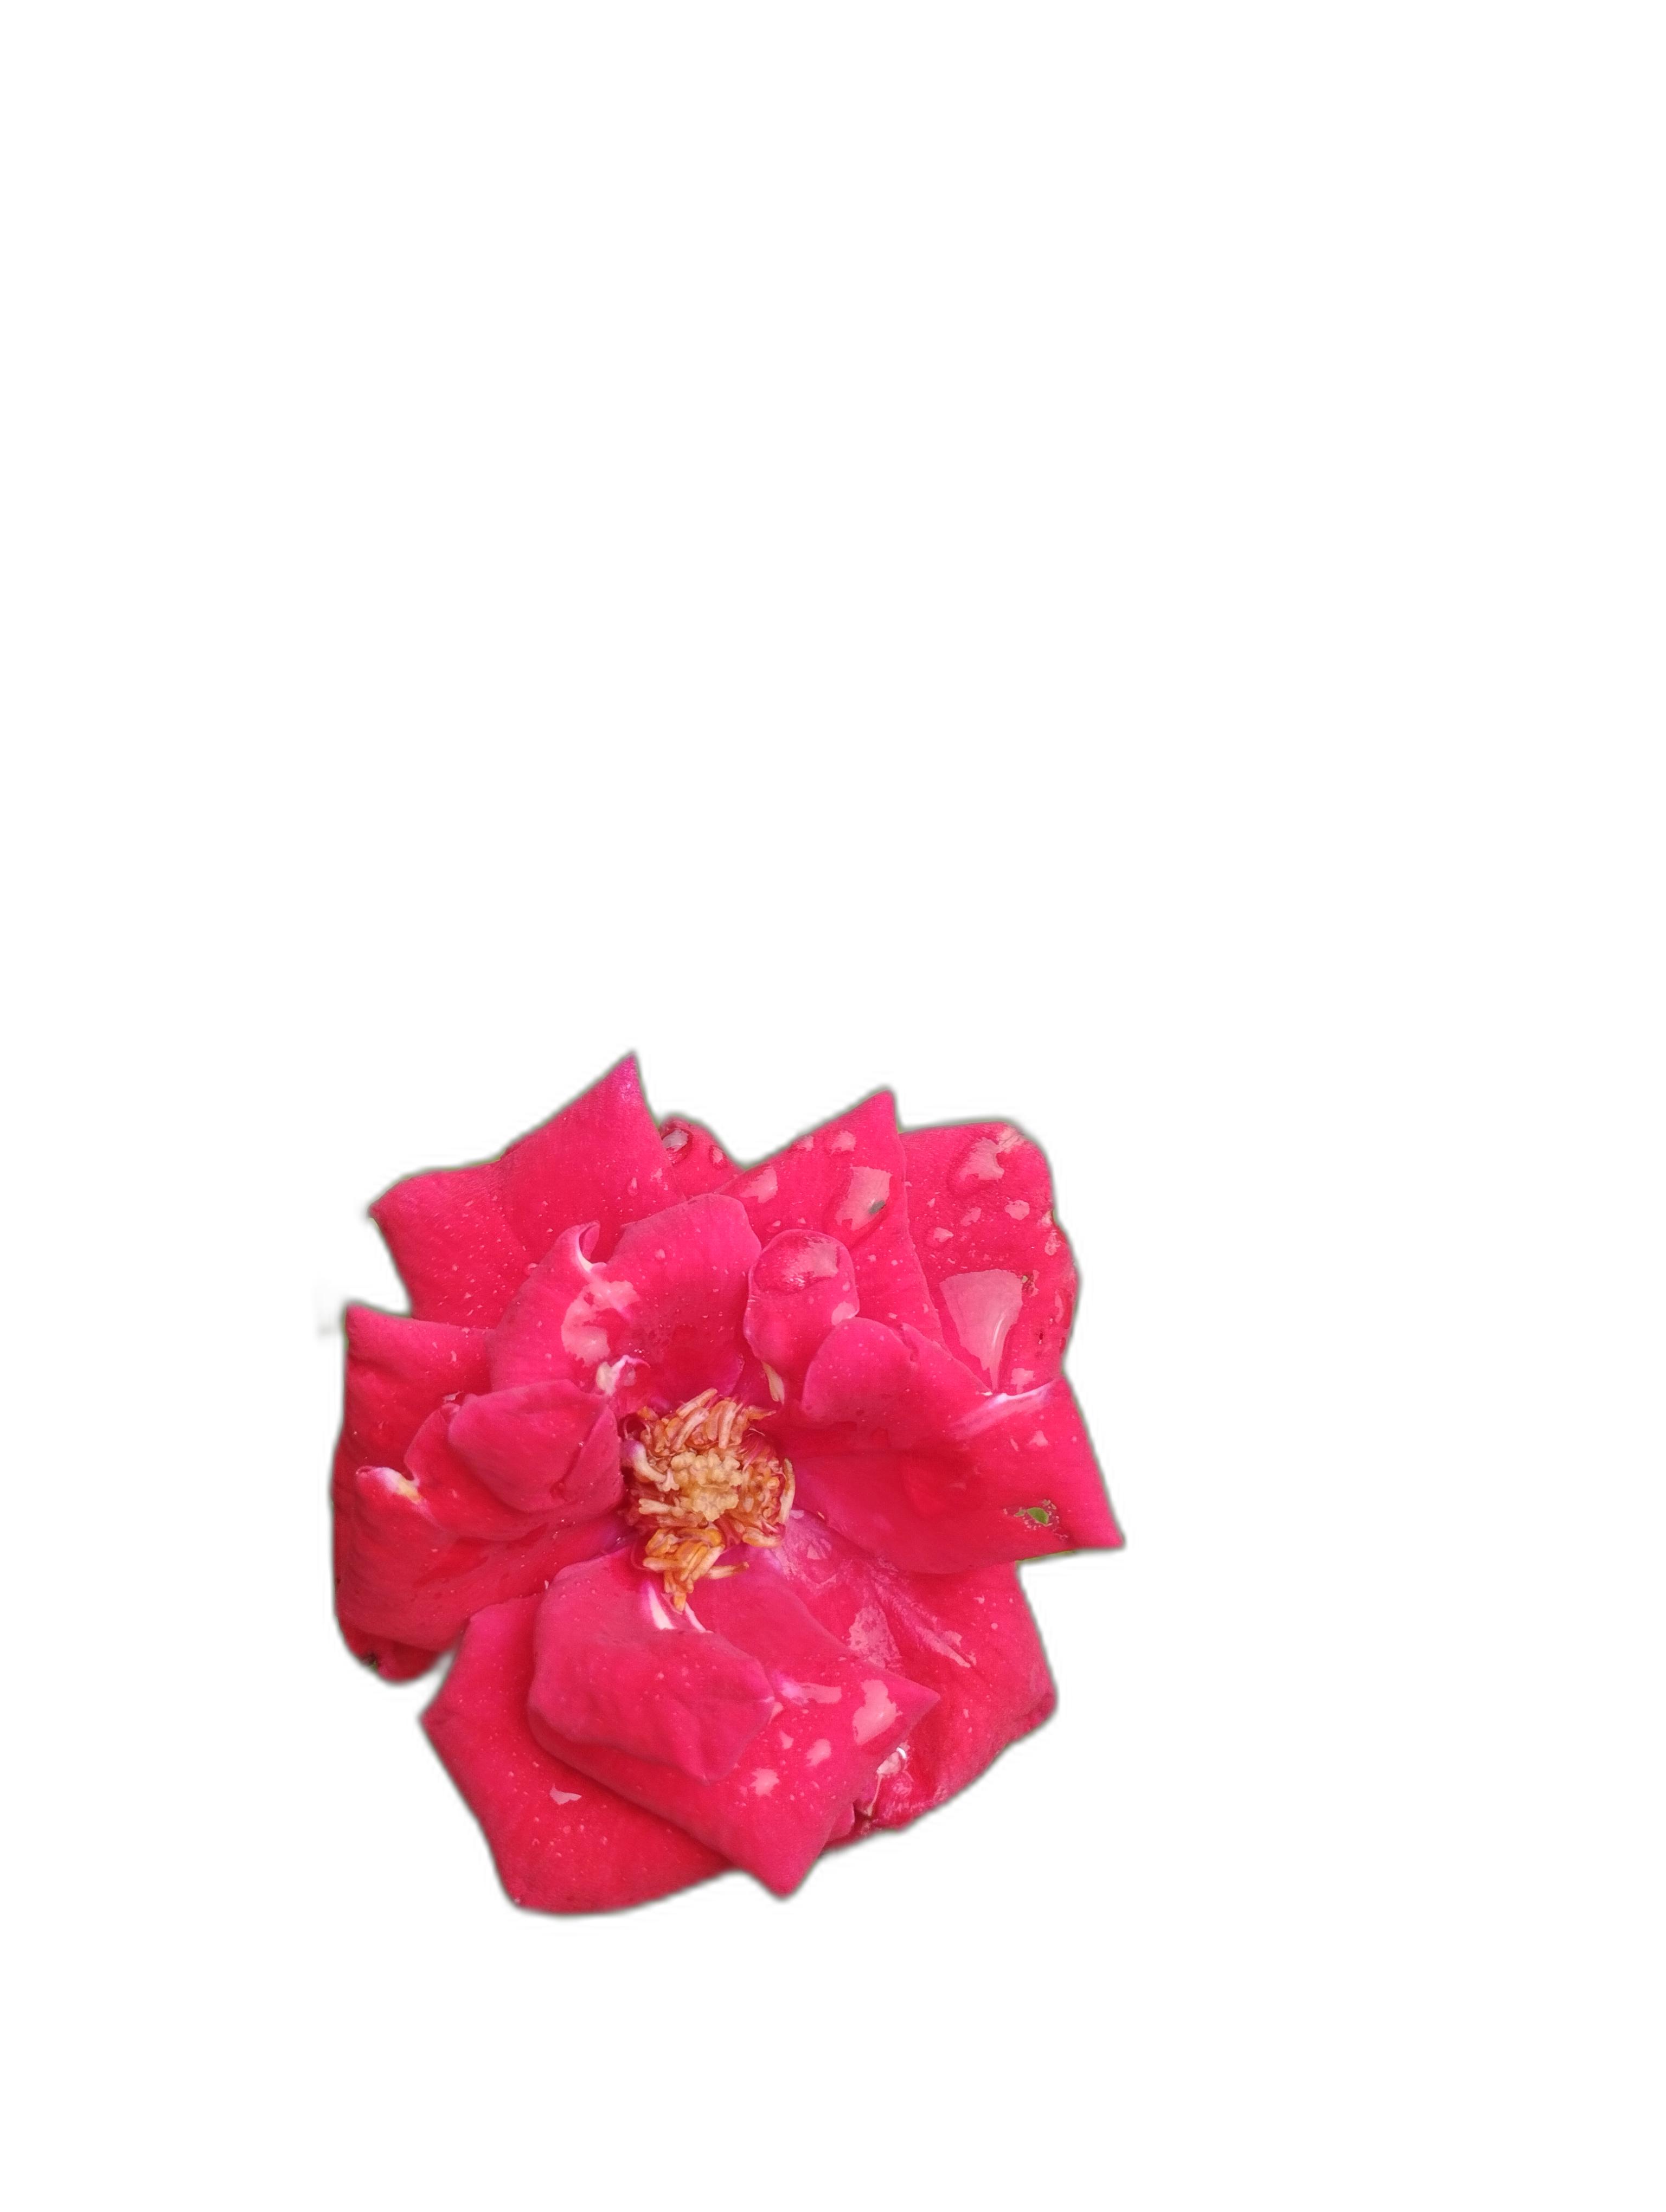
Label: Rose